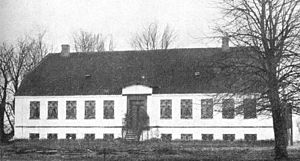
Vejlegård
Vejlegård omkring 1900
Vejlegård er en gammel hovedgård, som nævnes første gang i 1467, og er nu en avlsgård under Boltinggård Gods. Gården ligger i Vejle Sogn, Sallinge Herred, Broby Kommune. Hovedbygningen er opført i 1854.
Vejlegård er en gammel hovedgård, som nævnes første gang i 1467, og er nu en avlsgård under Boltinggård Gods. Gården ligger i Vejle Sogn, Sallinge Herred, Broby Kommune. Hovedbygningen er opført i 1854. Lidt nord for den nuværende hovedbygning, ligger et voldsted fra den oprindelige gård.